Star Wars: Lethal Alliance

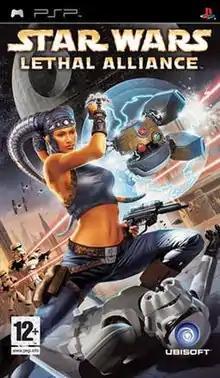
European PSP box art

Star Wars: Lethal Alliance is an action-adventure game based on the "Star Wars" franchise. It takes place between the events of "" and "". It was developed by Ubisoft Montreal and released by Ubisoft in December 2006 for the PlayStation Portable and Nintendo DS. "Lethal Alliance" received a mixed reception.